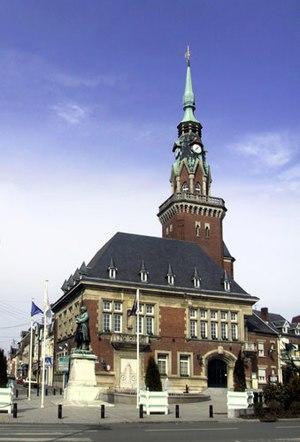
Le beffroi de Bapaume. Photo personnelle domaine public
Bapaume est une commune française située dans le département du Pas-de-Calais en région Hauts-de-France.